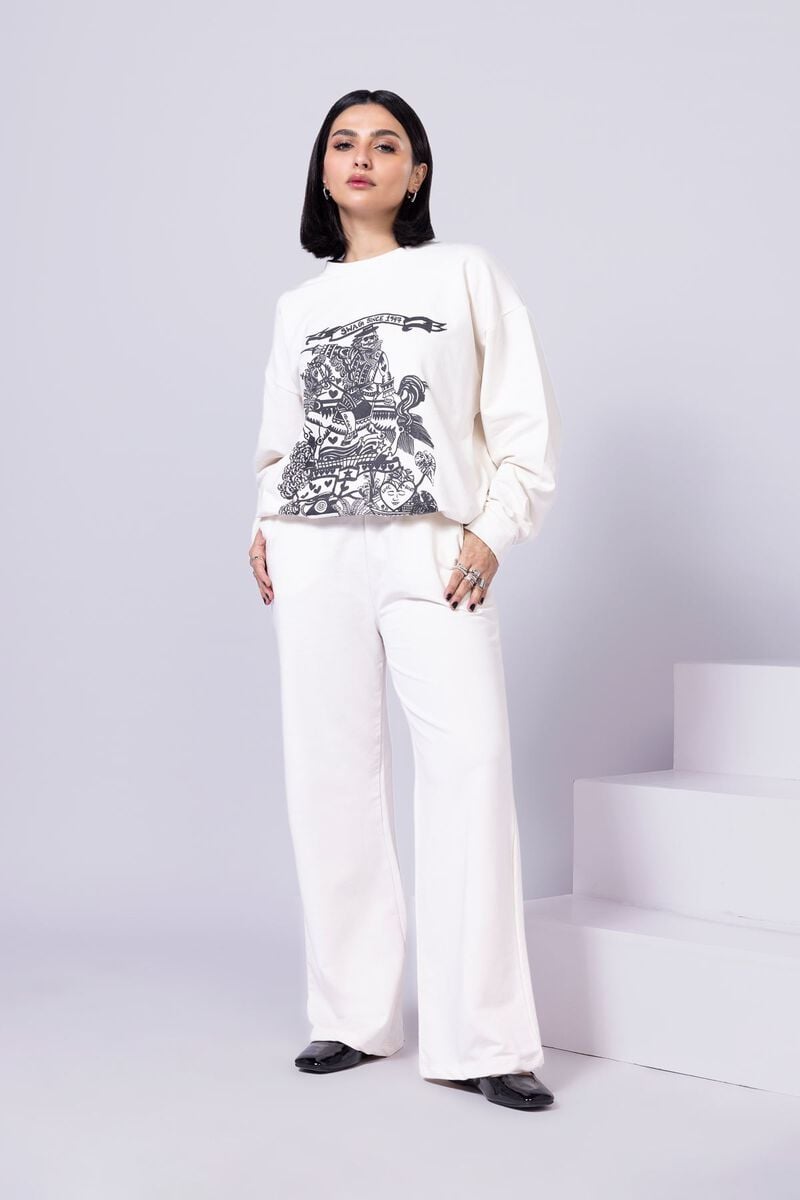
ivory jaguar sweatshirt